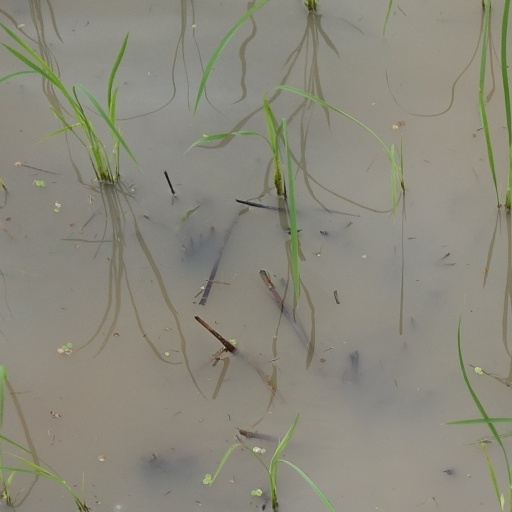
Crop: rice